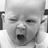
Emotion: neutral